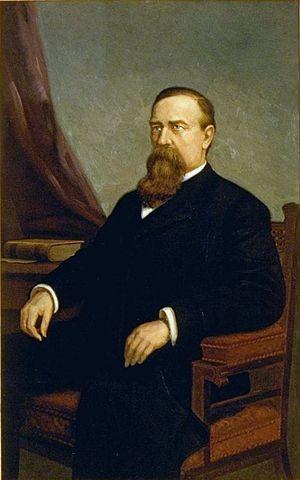
William Irwin est un homme politique américain démocrate qui a été gouverneur de Californie entre 1875 et 1880.
Ceci est la liste des gouverneurs de Californie depuis qu'elle est devenue un État des États-Unis d'Amérique en 1850.